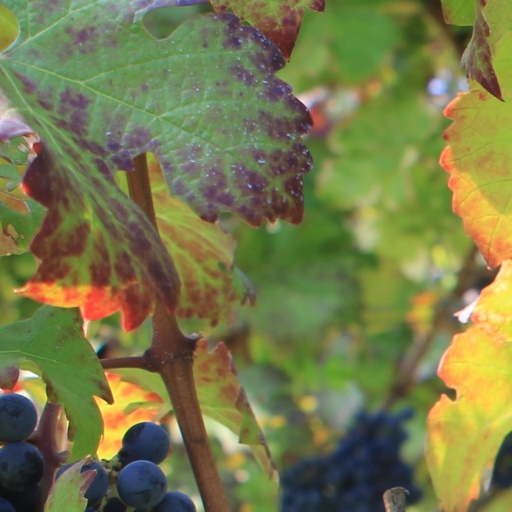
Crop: grape